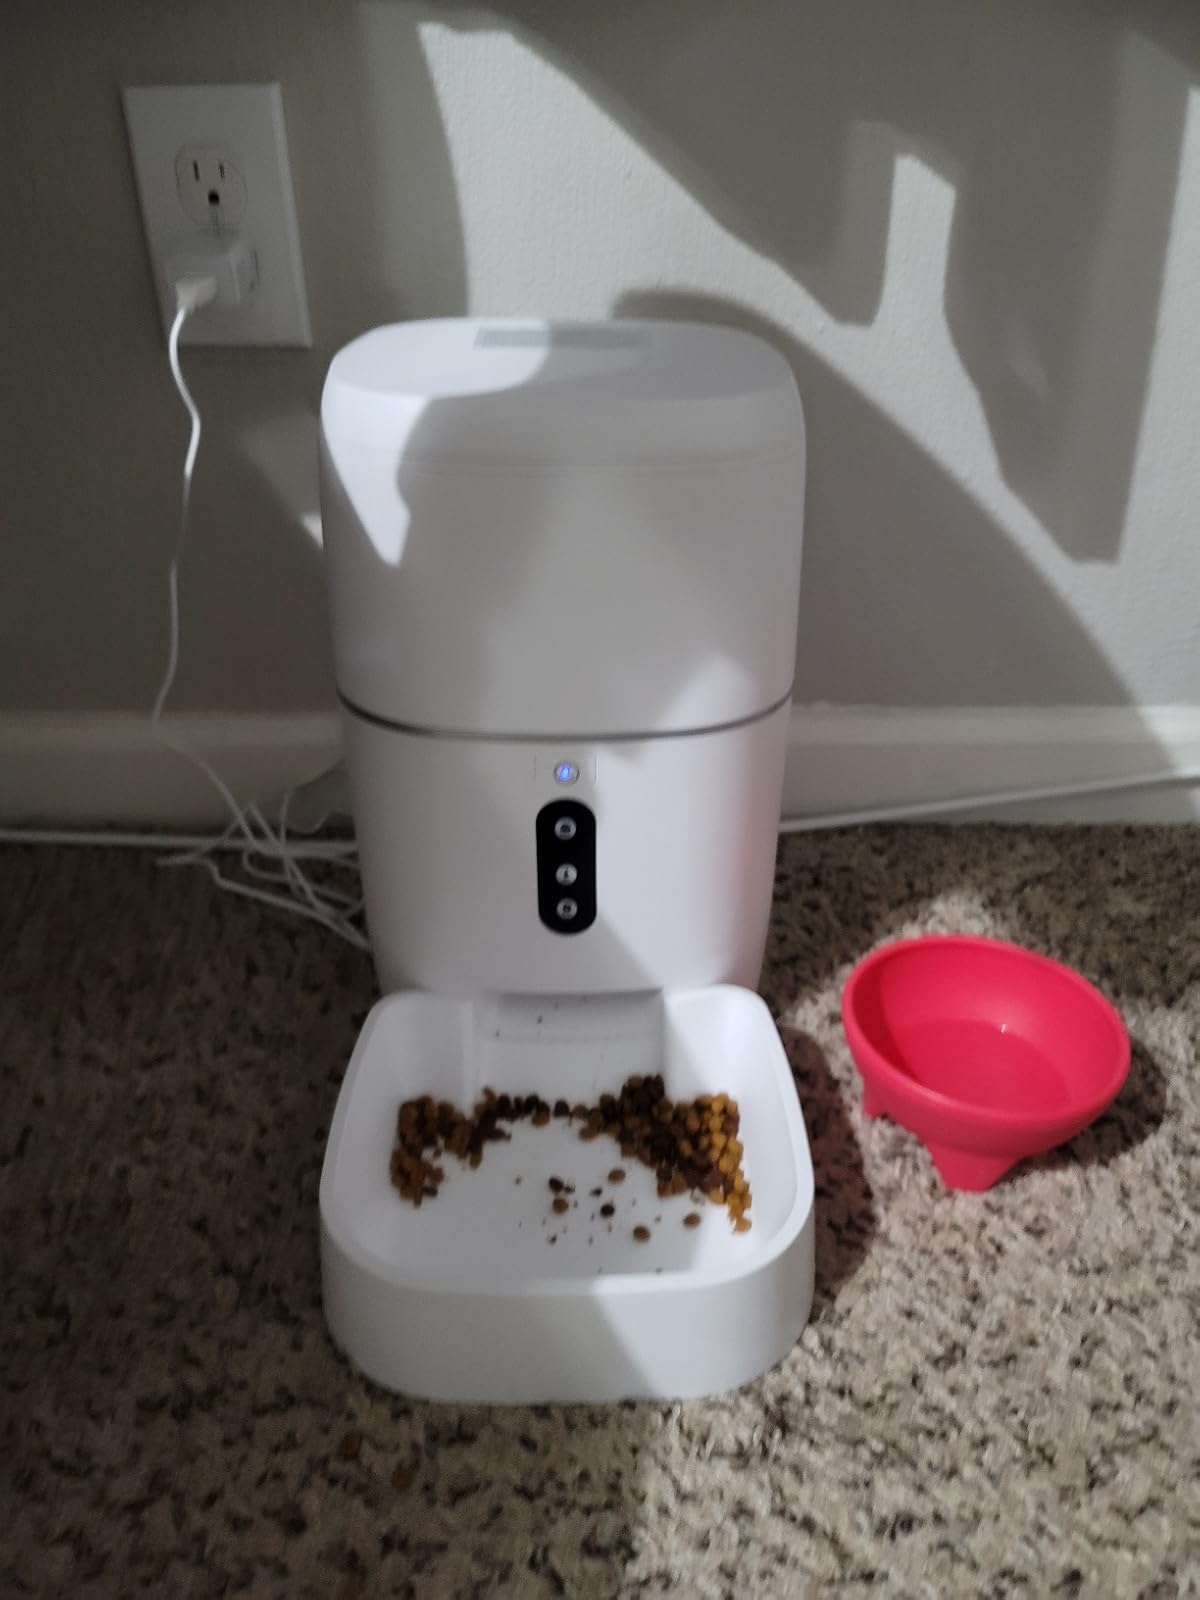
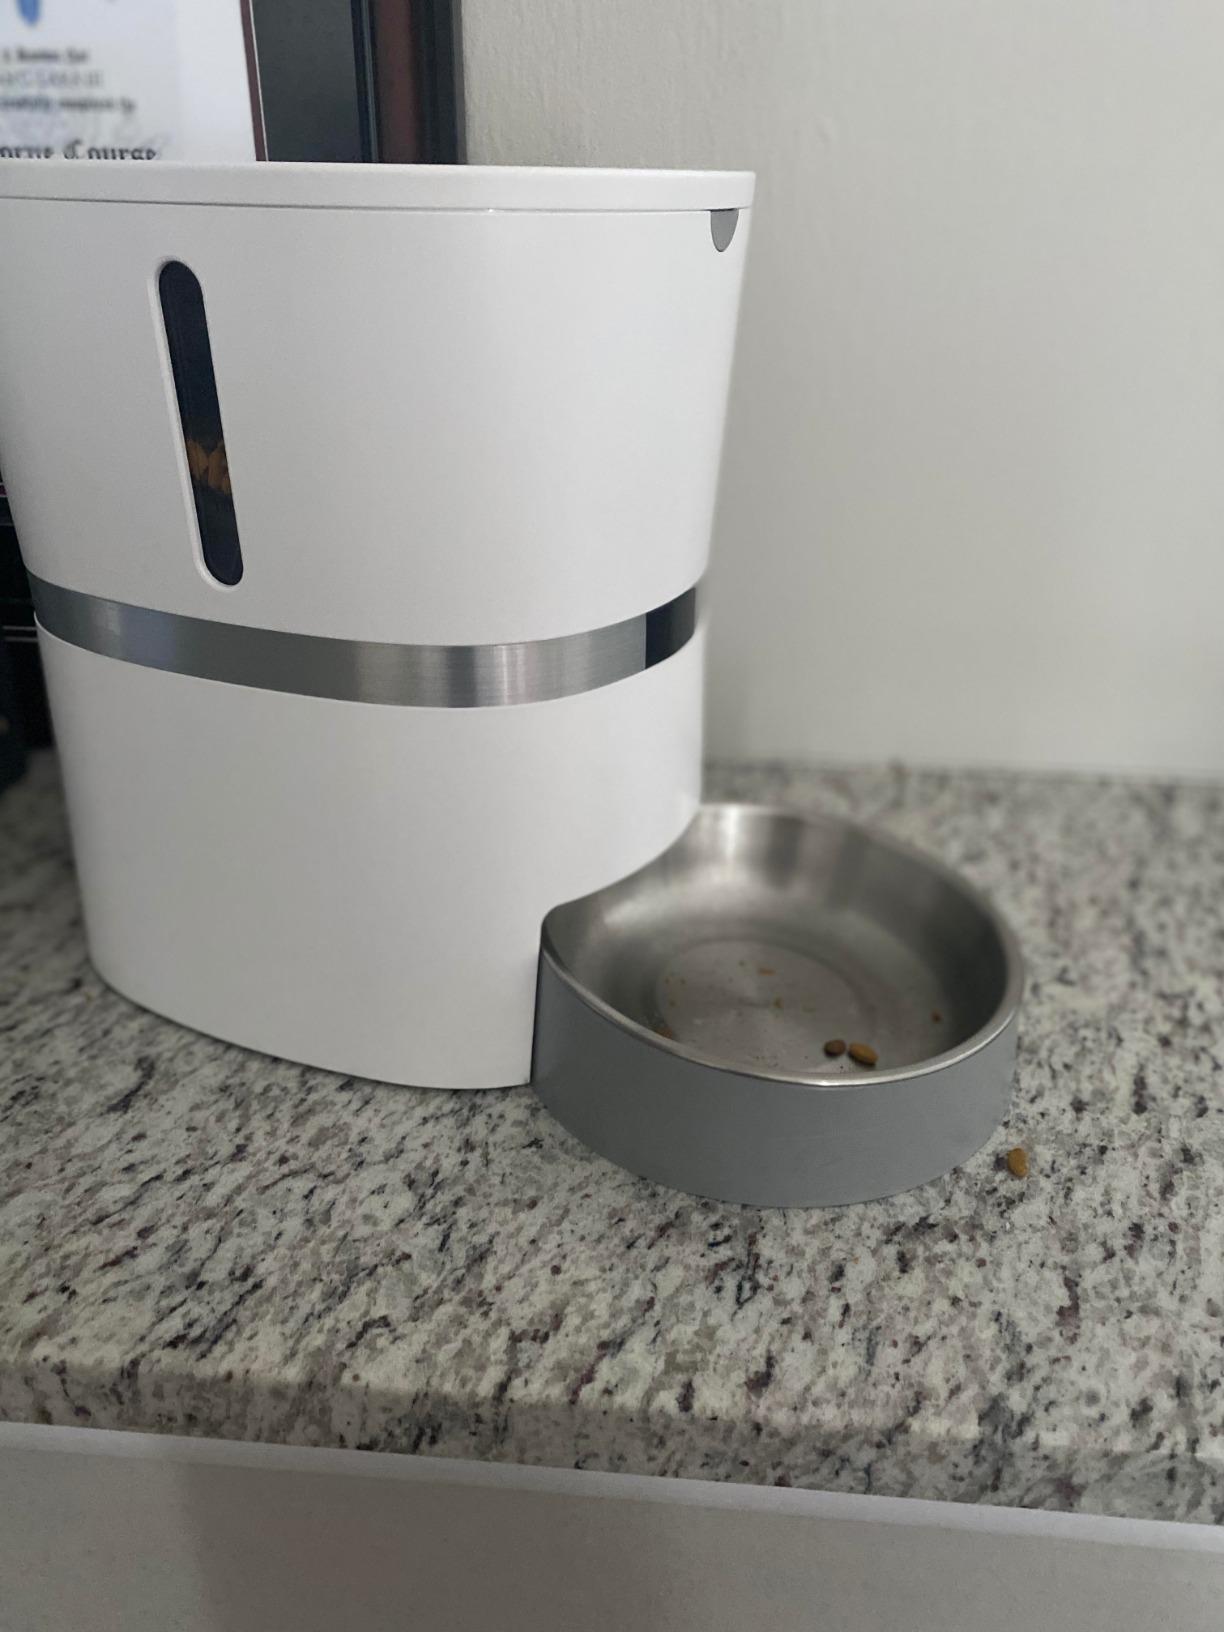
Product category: items_feeder
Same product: no